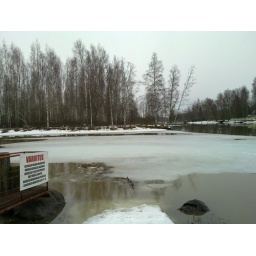
Warning sign says that when yellow lightg is blinking there are people flowing in the river (in purpose)